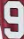
Number: 9